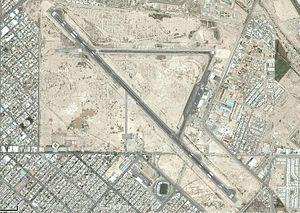
L'aéroport international De Torreón Francisco Sarabia ou Aéroport international de Torreón, est l'aéroport de la ville de Torreón et le plus important dans l'état de Coahuila, au Mexique, avec des vols nationaux et internationaux.